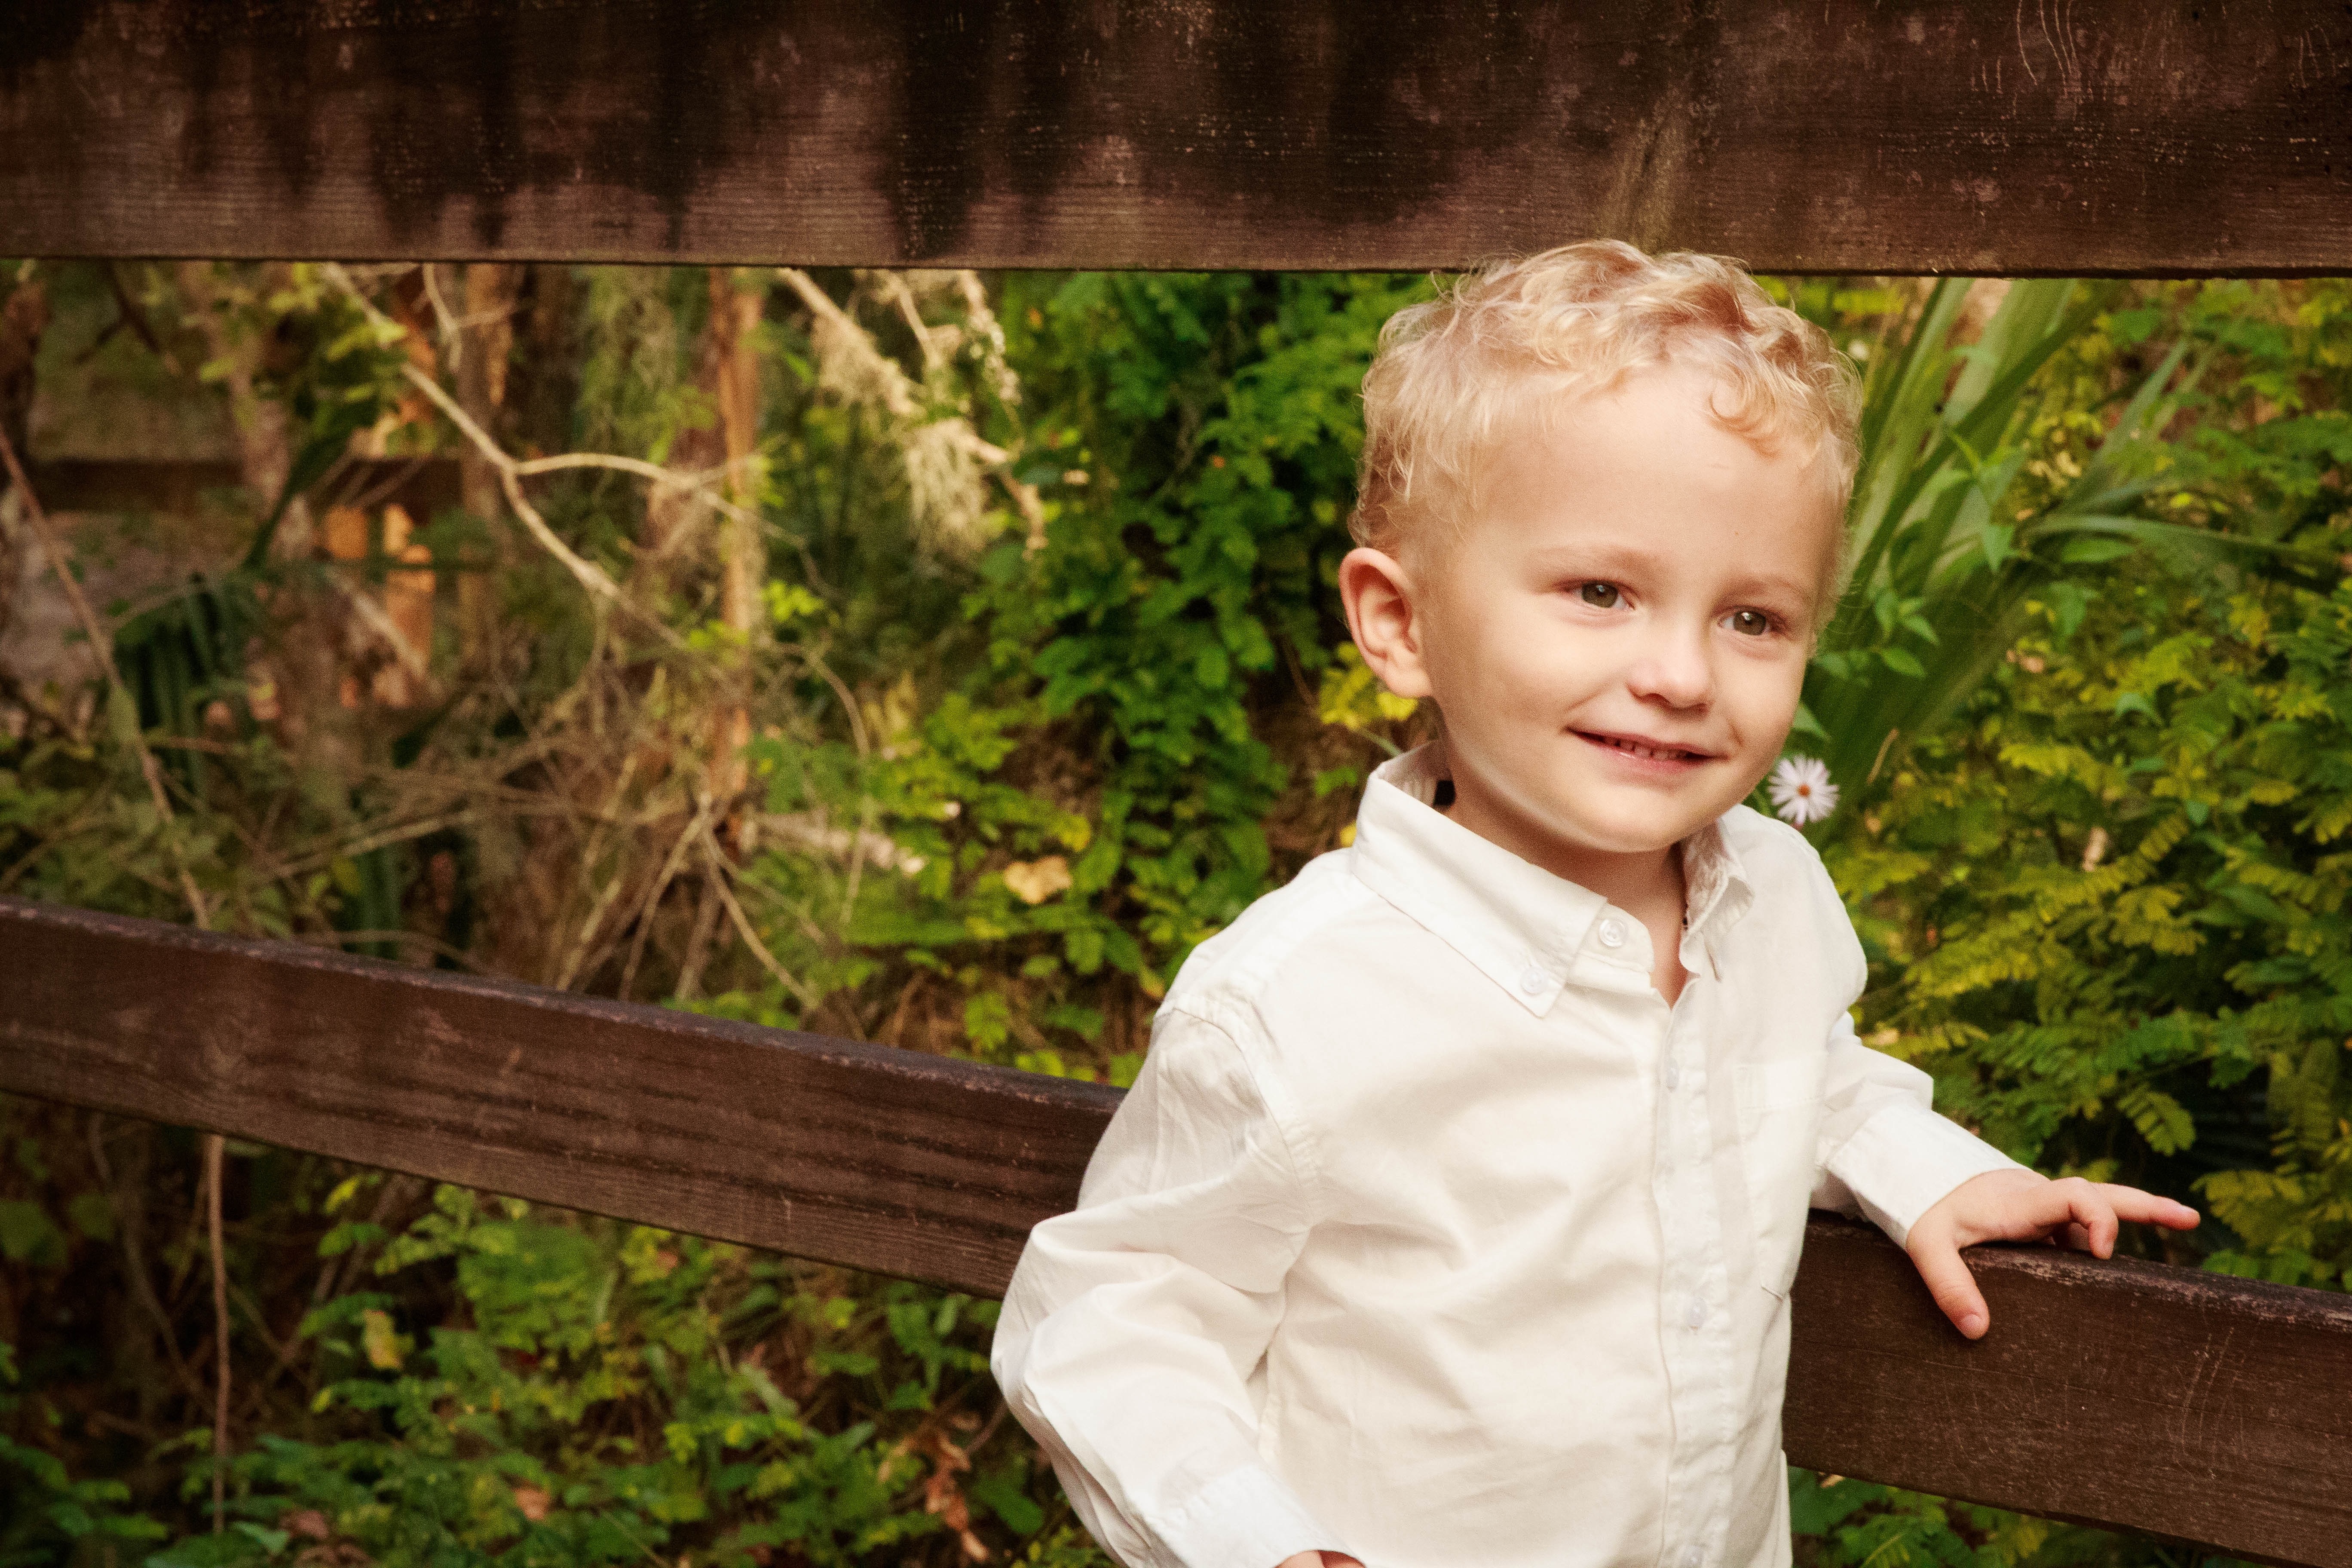
person, people, flower, male, portrait, spring, autumn, child, family, toddler, portrait photography